Apache Trail

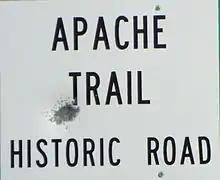
Historic Apache Trail road sign

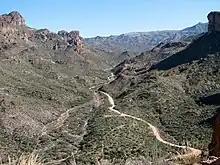
Apache Trail at Fish Creek Hill

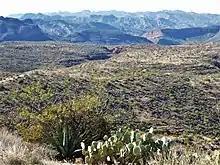
Apache Trail - looking southwest from near highest point

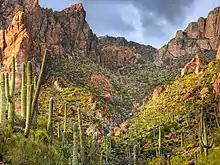
Saguaros along the Apache Trail

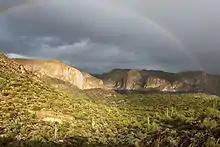
Canyon Lake and rainbow

The Apache Trail in Arizona was a stagecoach trail that ran through the Superstition Mountains. It was named the Apache Trail after the Apache Indians who originally used this trail to move through the Superstition Mountains.